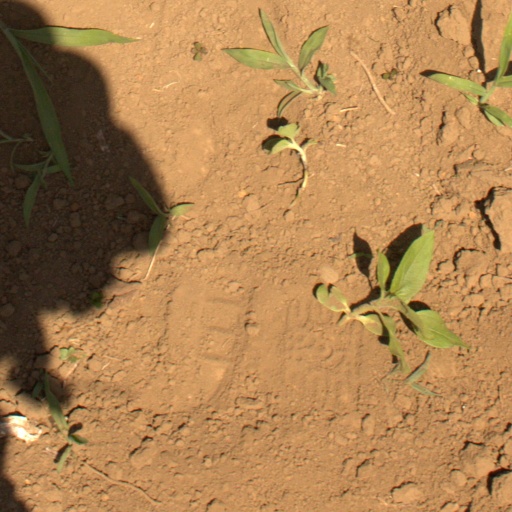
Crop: Jerusalem artichoke